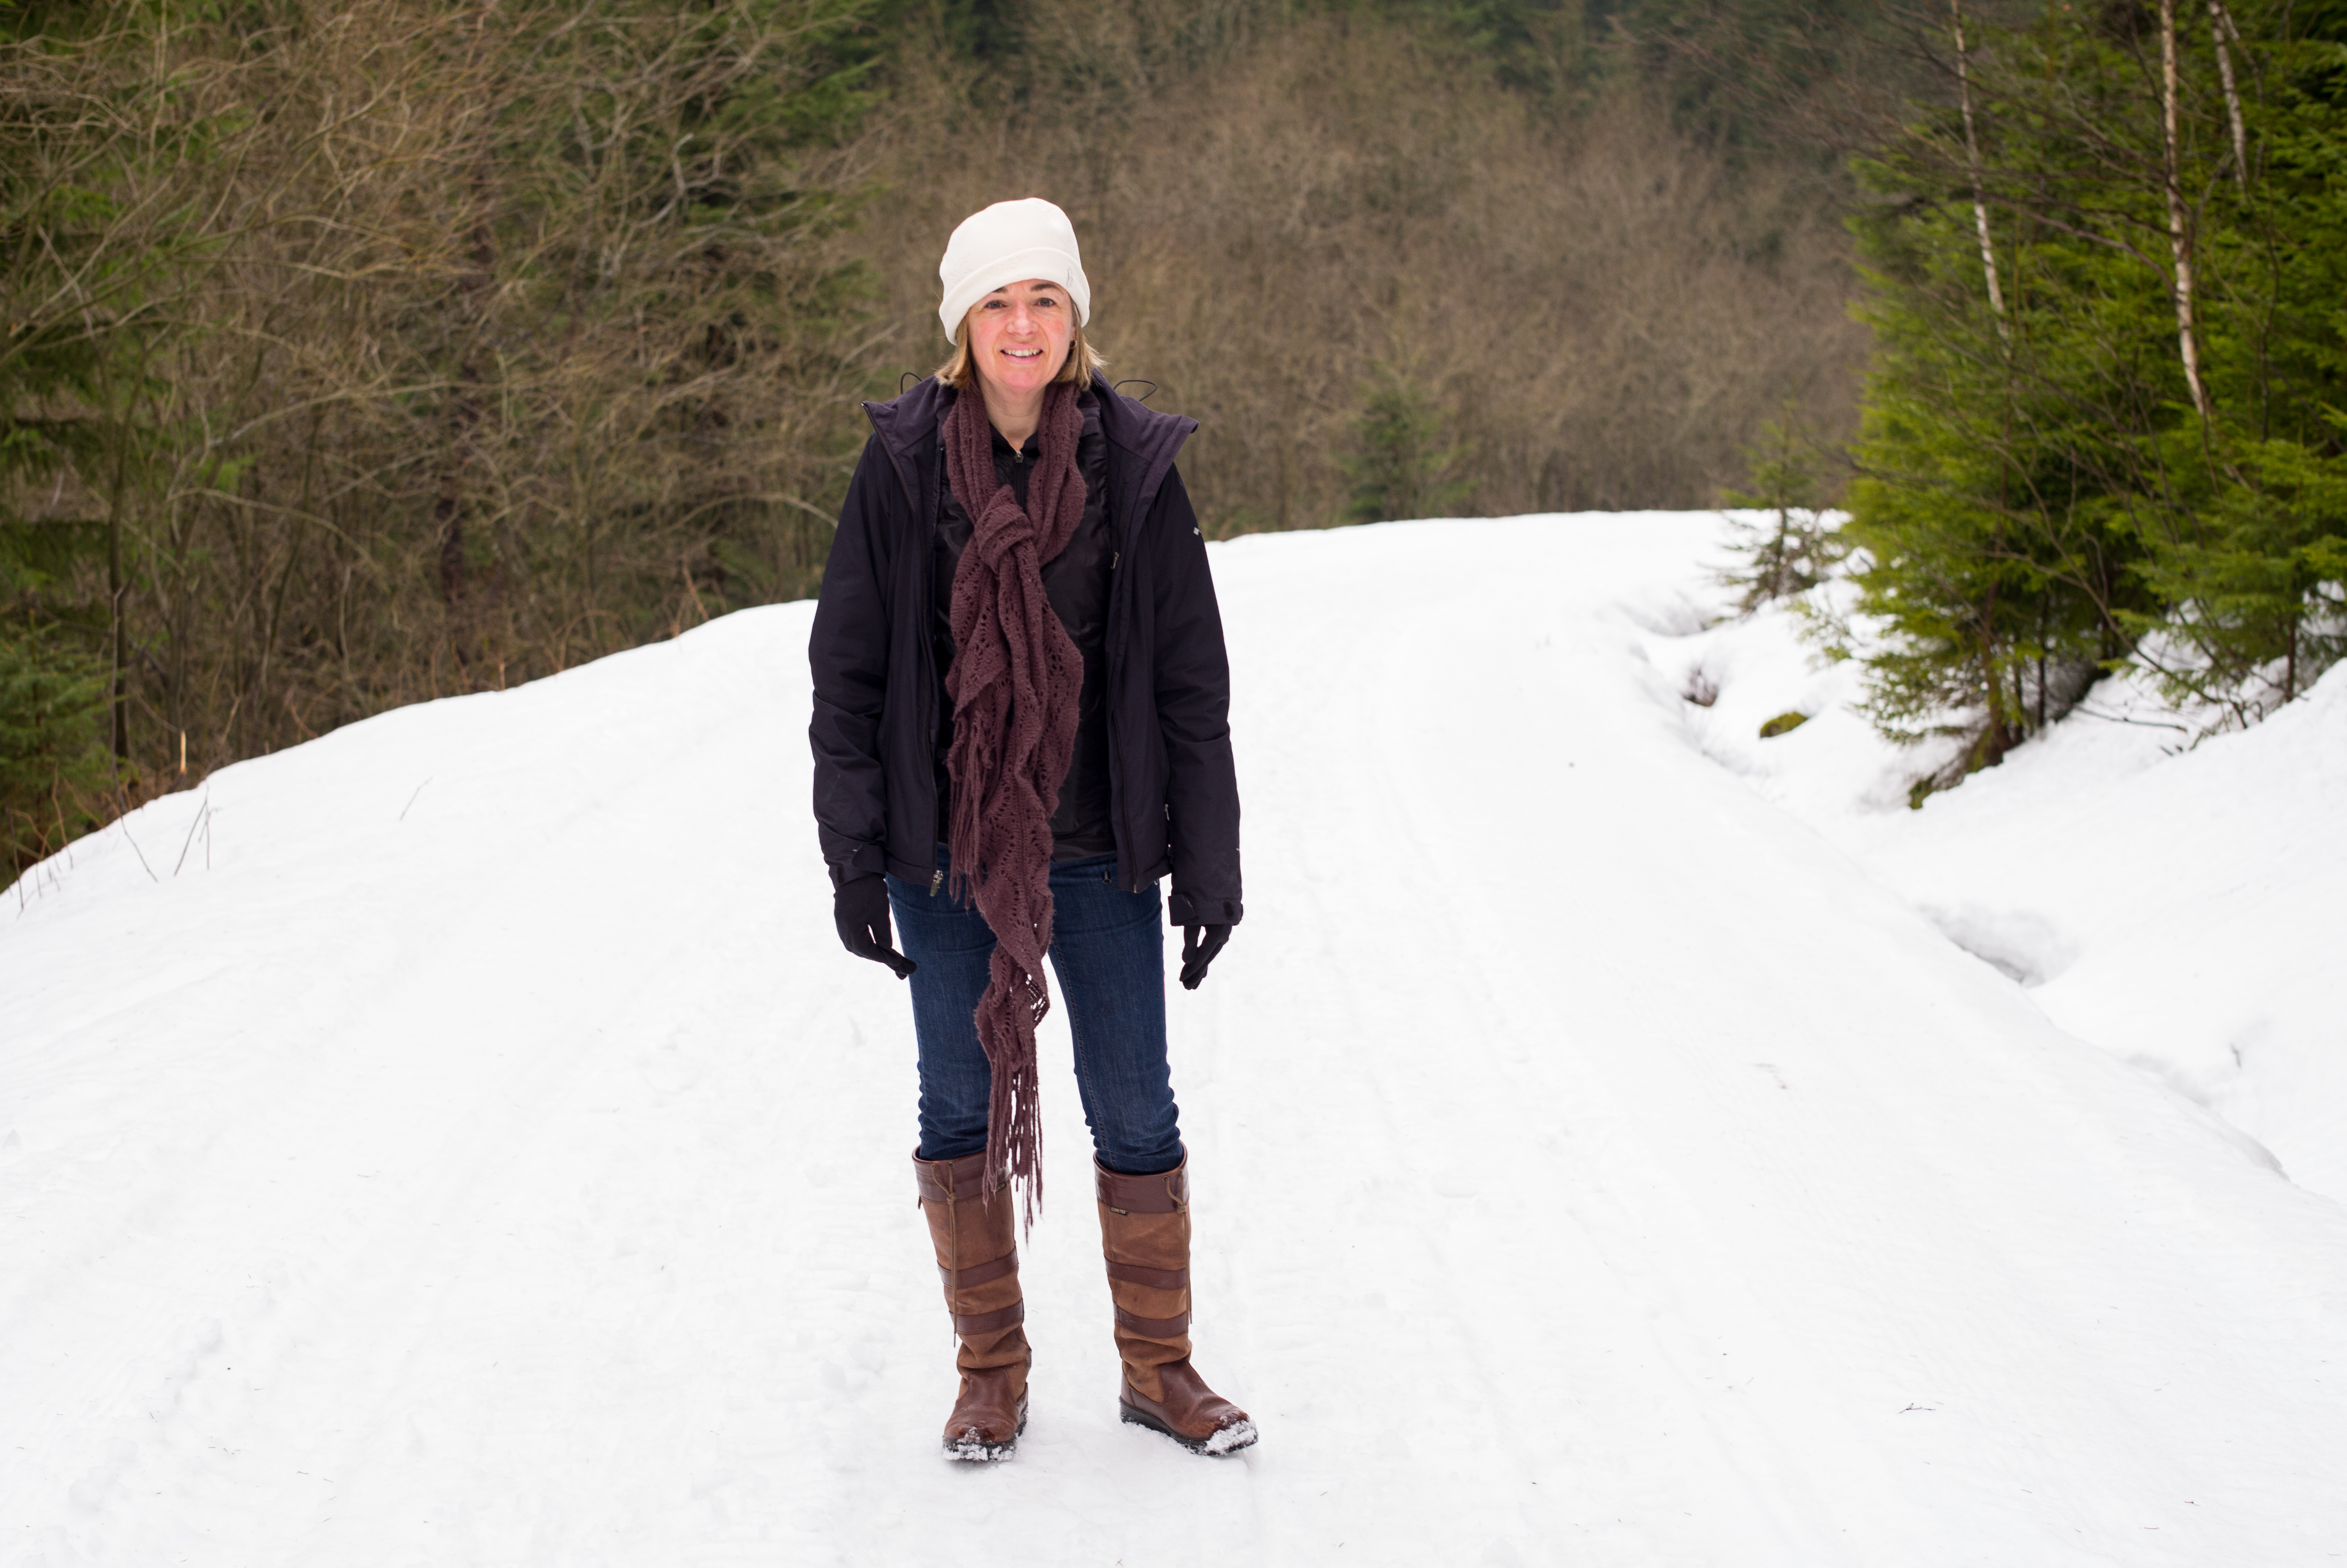
walking, snow, winter, spring, weather, season, footwear